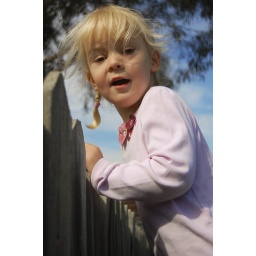
Watching some building in the next door neighbour's back yard.